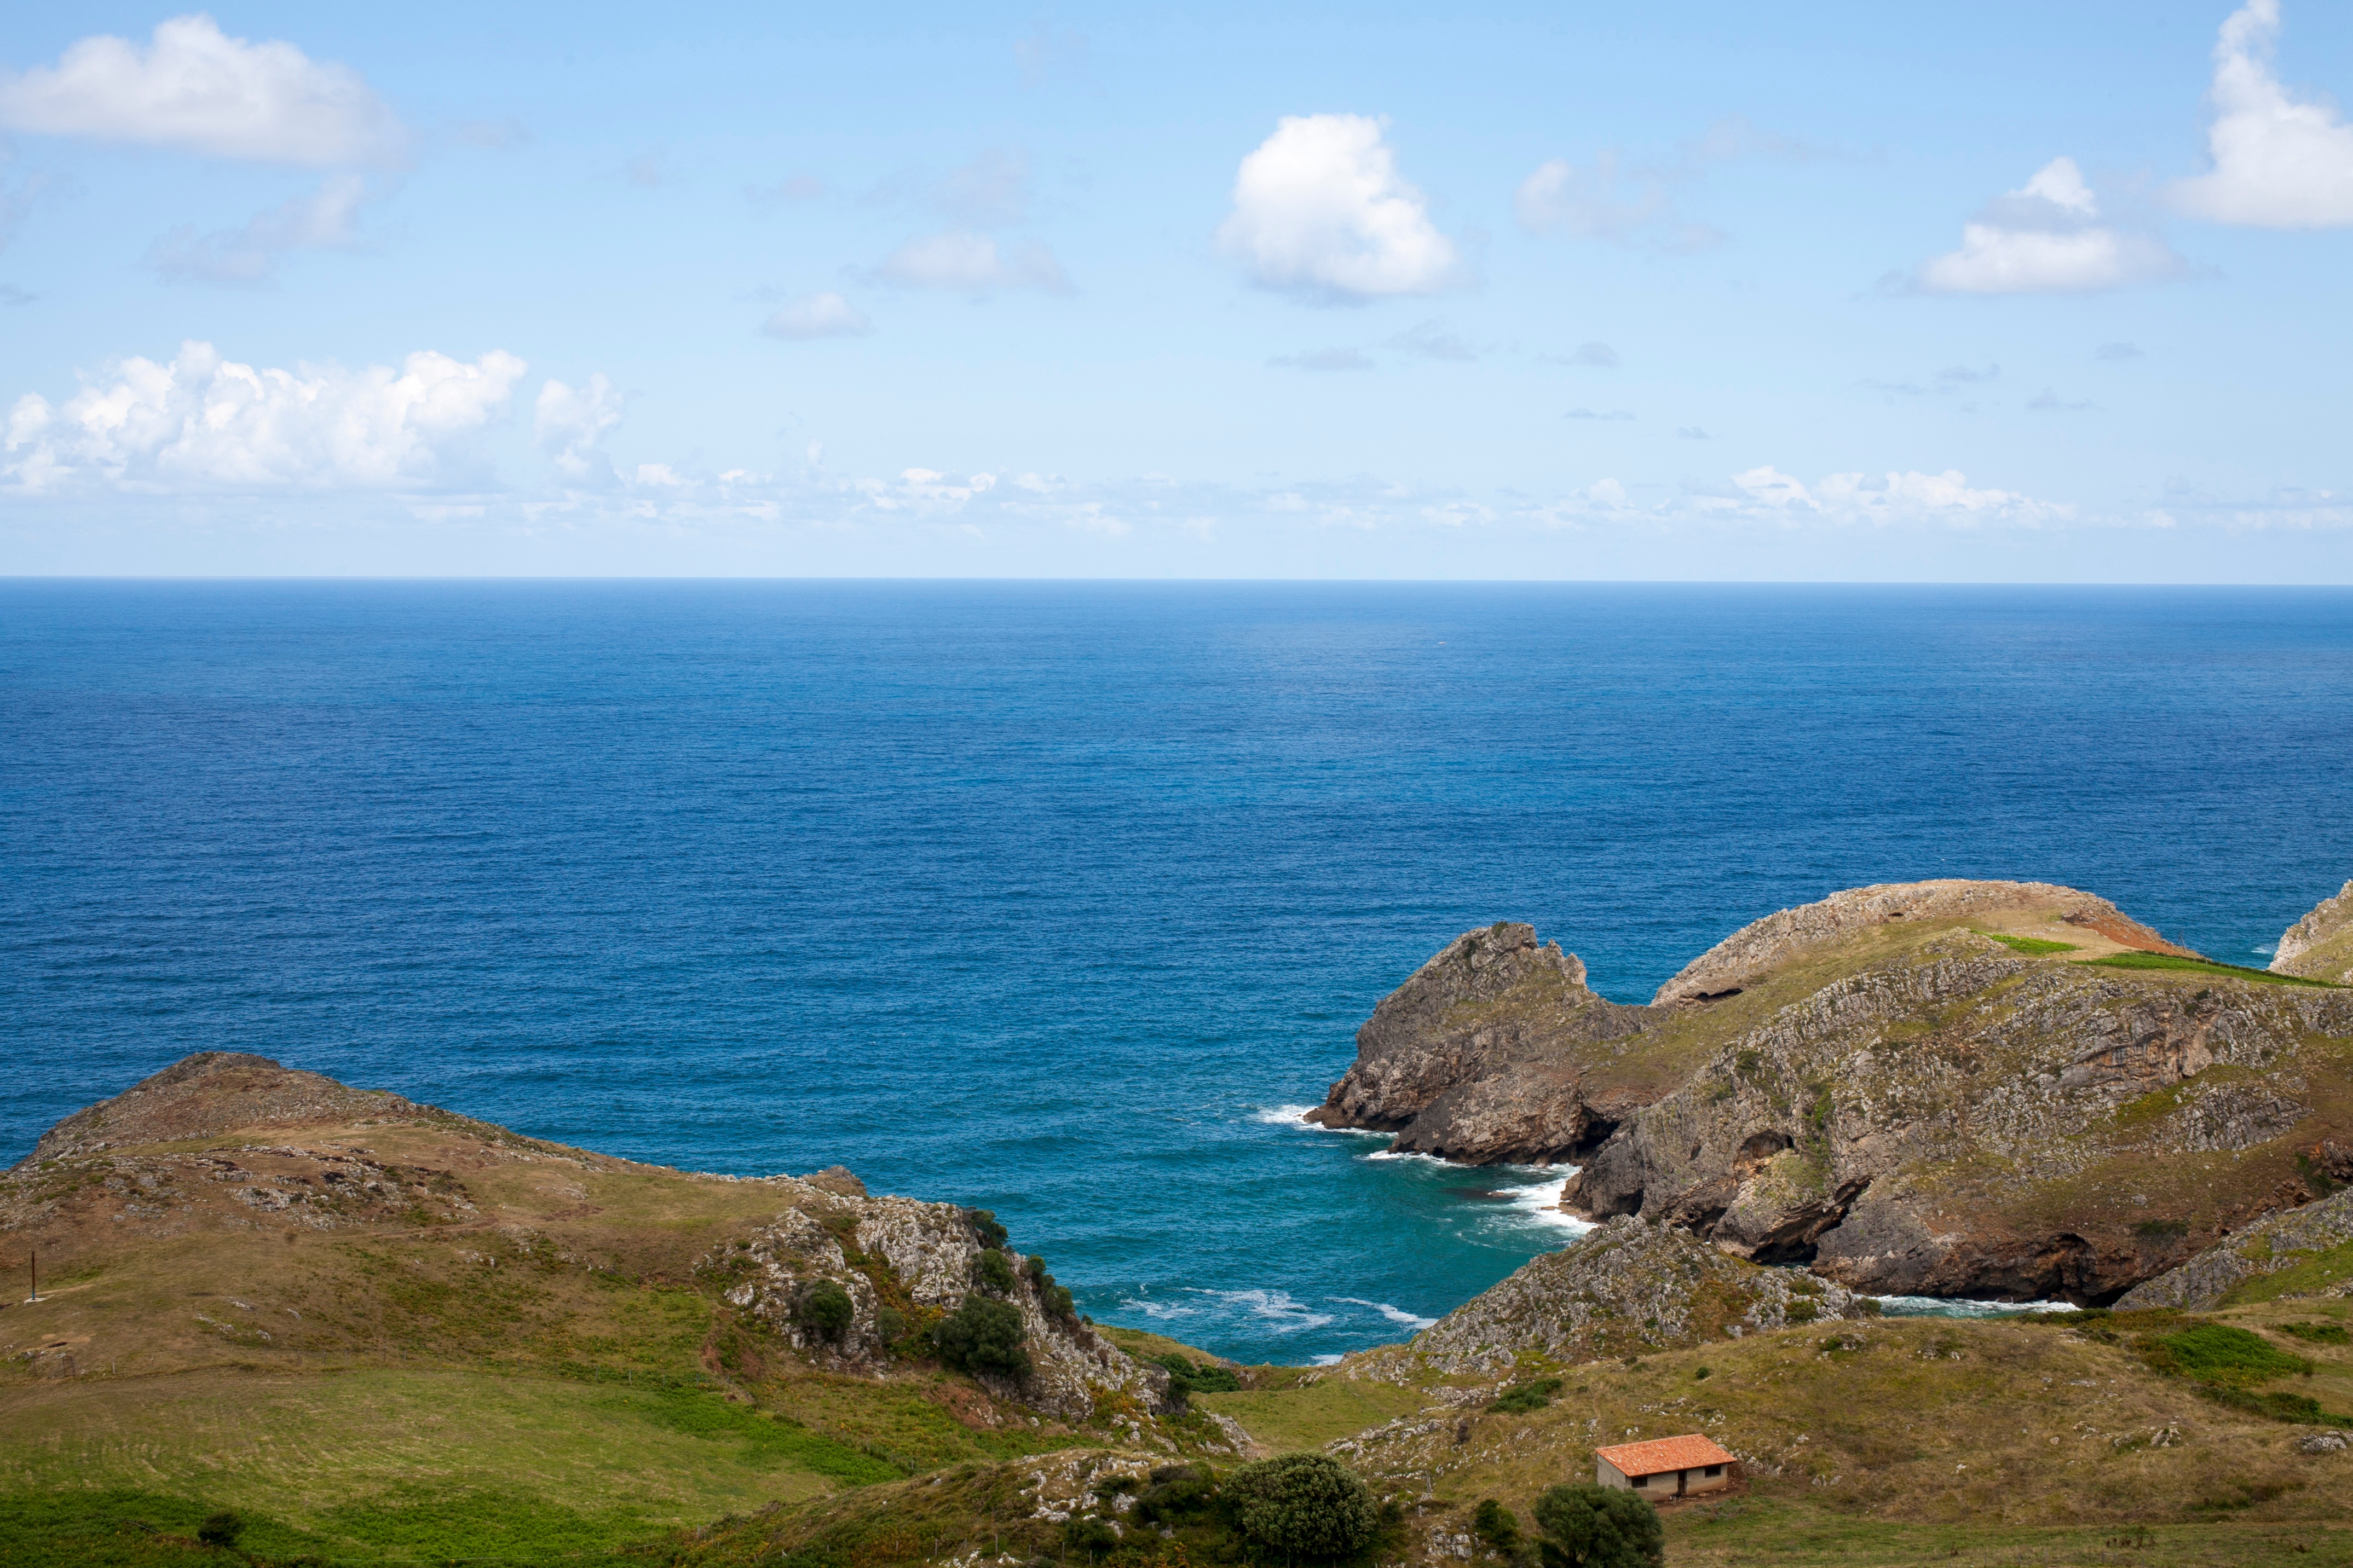
beach, sea, coast, rock, ocean, horizon, shore, vacation, coastline, cliff, cove, bay, terrain, body of water, headland, loch, cape, islet, landform, geographical feature, promontory